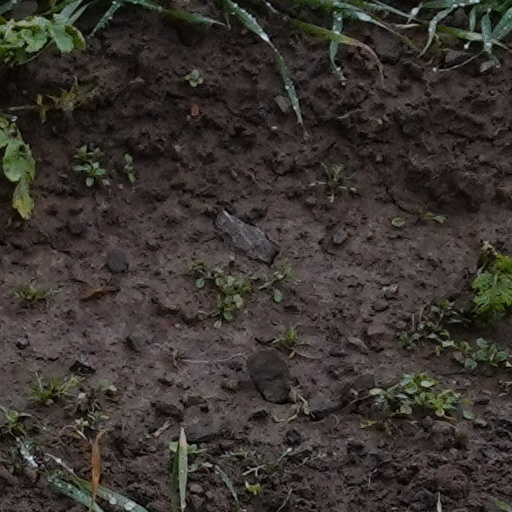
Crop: wheat